Describe the emotion expressed in this image:  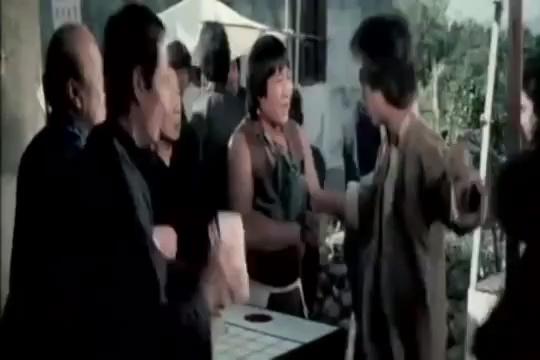
This person displays Pain, valence and arousal with low intensity.